Ocepechelon

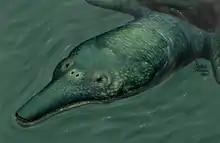
Life restoration of "Ocepechelon bouyai".

"Ocepechelon" is known solely from an isolated yet complete skull, in length. From the size of the skull, it must have been one of the largest turtles that ever lived, with estimated carapace length of and total length of . The skull of this genus was not only exceptional in size, but also in appearance: large at the back, it narrowed at the front to form a sort of elongated, narrow, bony funnel. The lower jaw and hyoid remain unknown.